Facial hair in the military

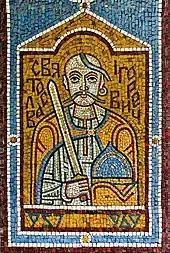
Mosaic of Sviatoslav I, whose distinctive moustache and hair style, the chupryna served as inspiration for later Ukrainian cossacks

The Royal Guard (pictured) is required to be clean-shaven or bearded, depending on the style of facial hair that the monarch wears. Most operative personnel (except musicians and union representatives) are not allowed to wear beards (so as not to interfere with gas masks) unless the soldier obtains written permission to grow his beard from a flag officer; or the soldier already has a beard upon his enlistment and requests to continue growing it or maintain it at its exact length. However, during "out of area" operations (outside the North Atlantic area, like in Afghanistan) soldiers are permitted full beards.